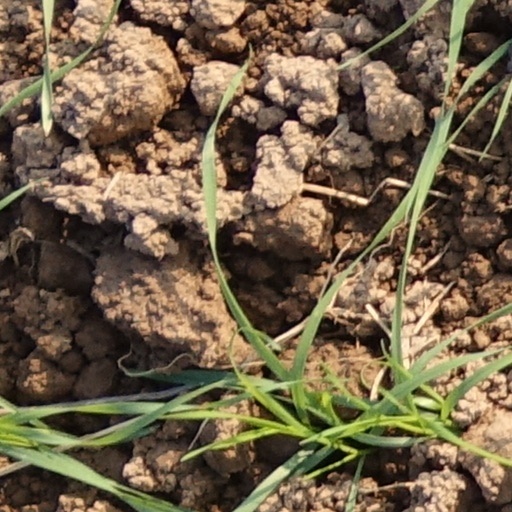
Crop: wheat